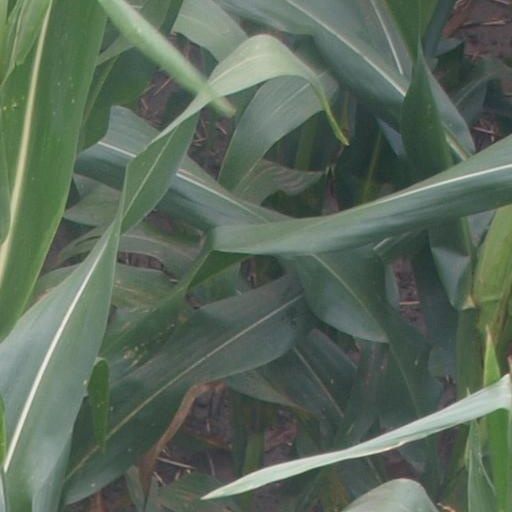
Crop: maize; corn